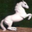
Label: horse